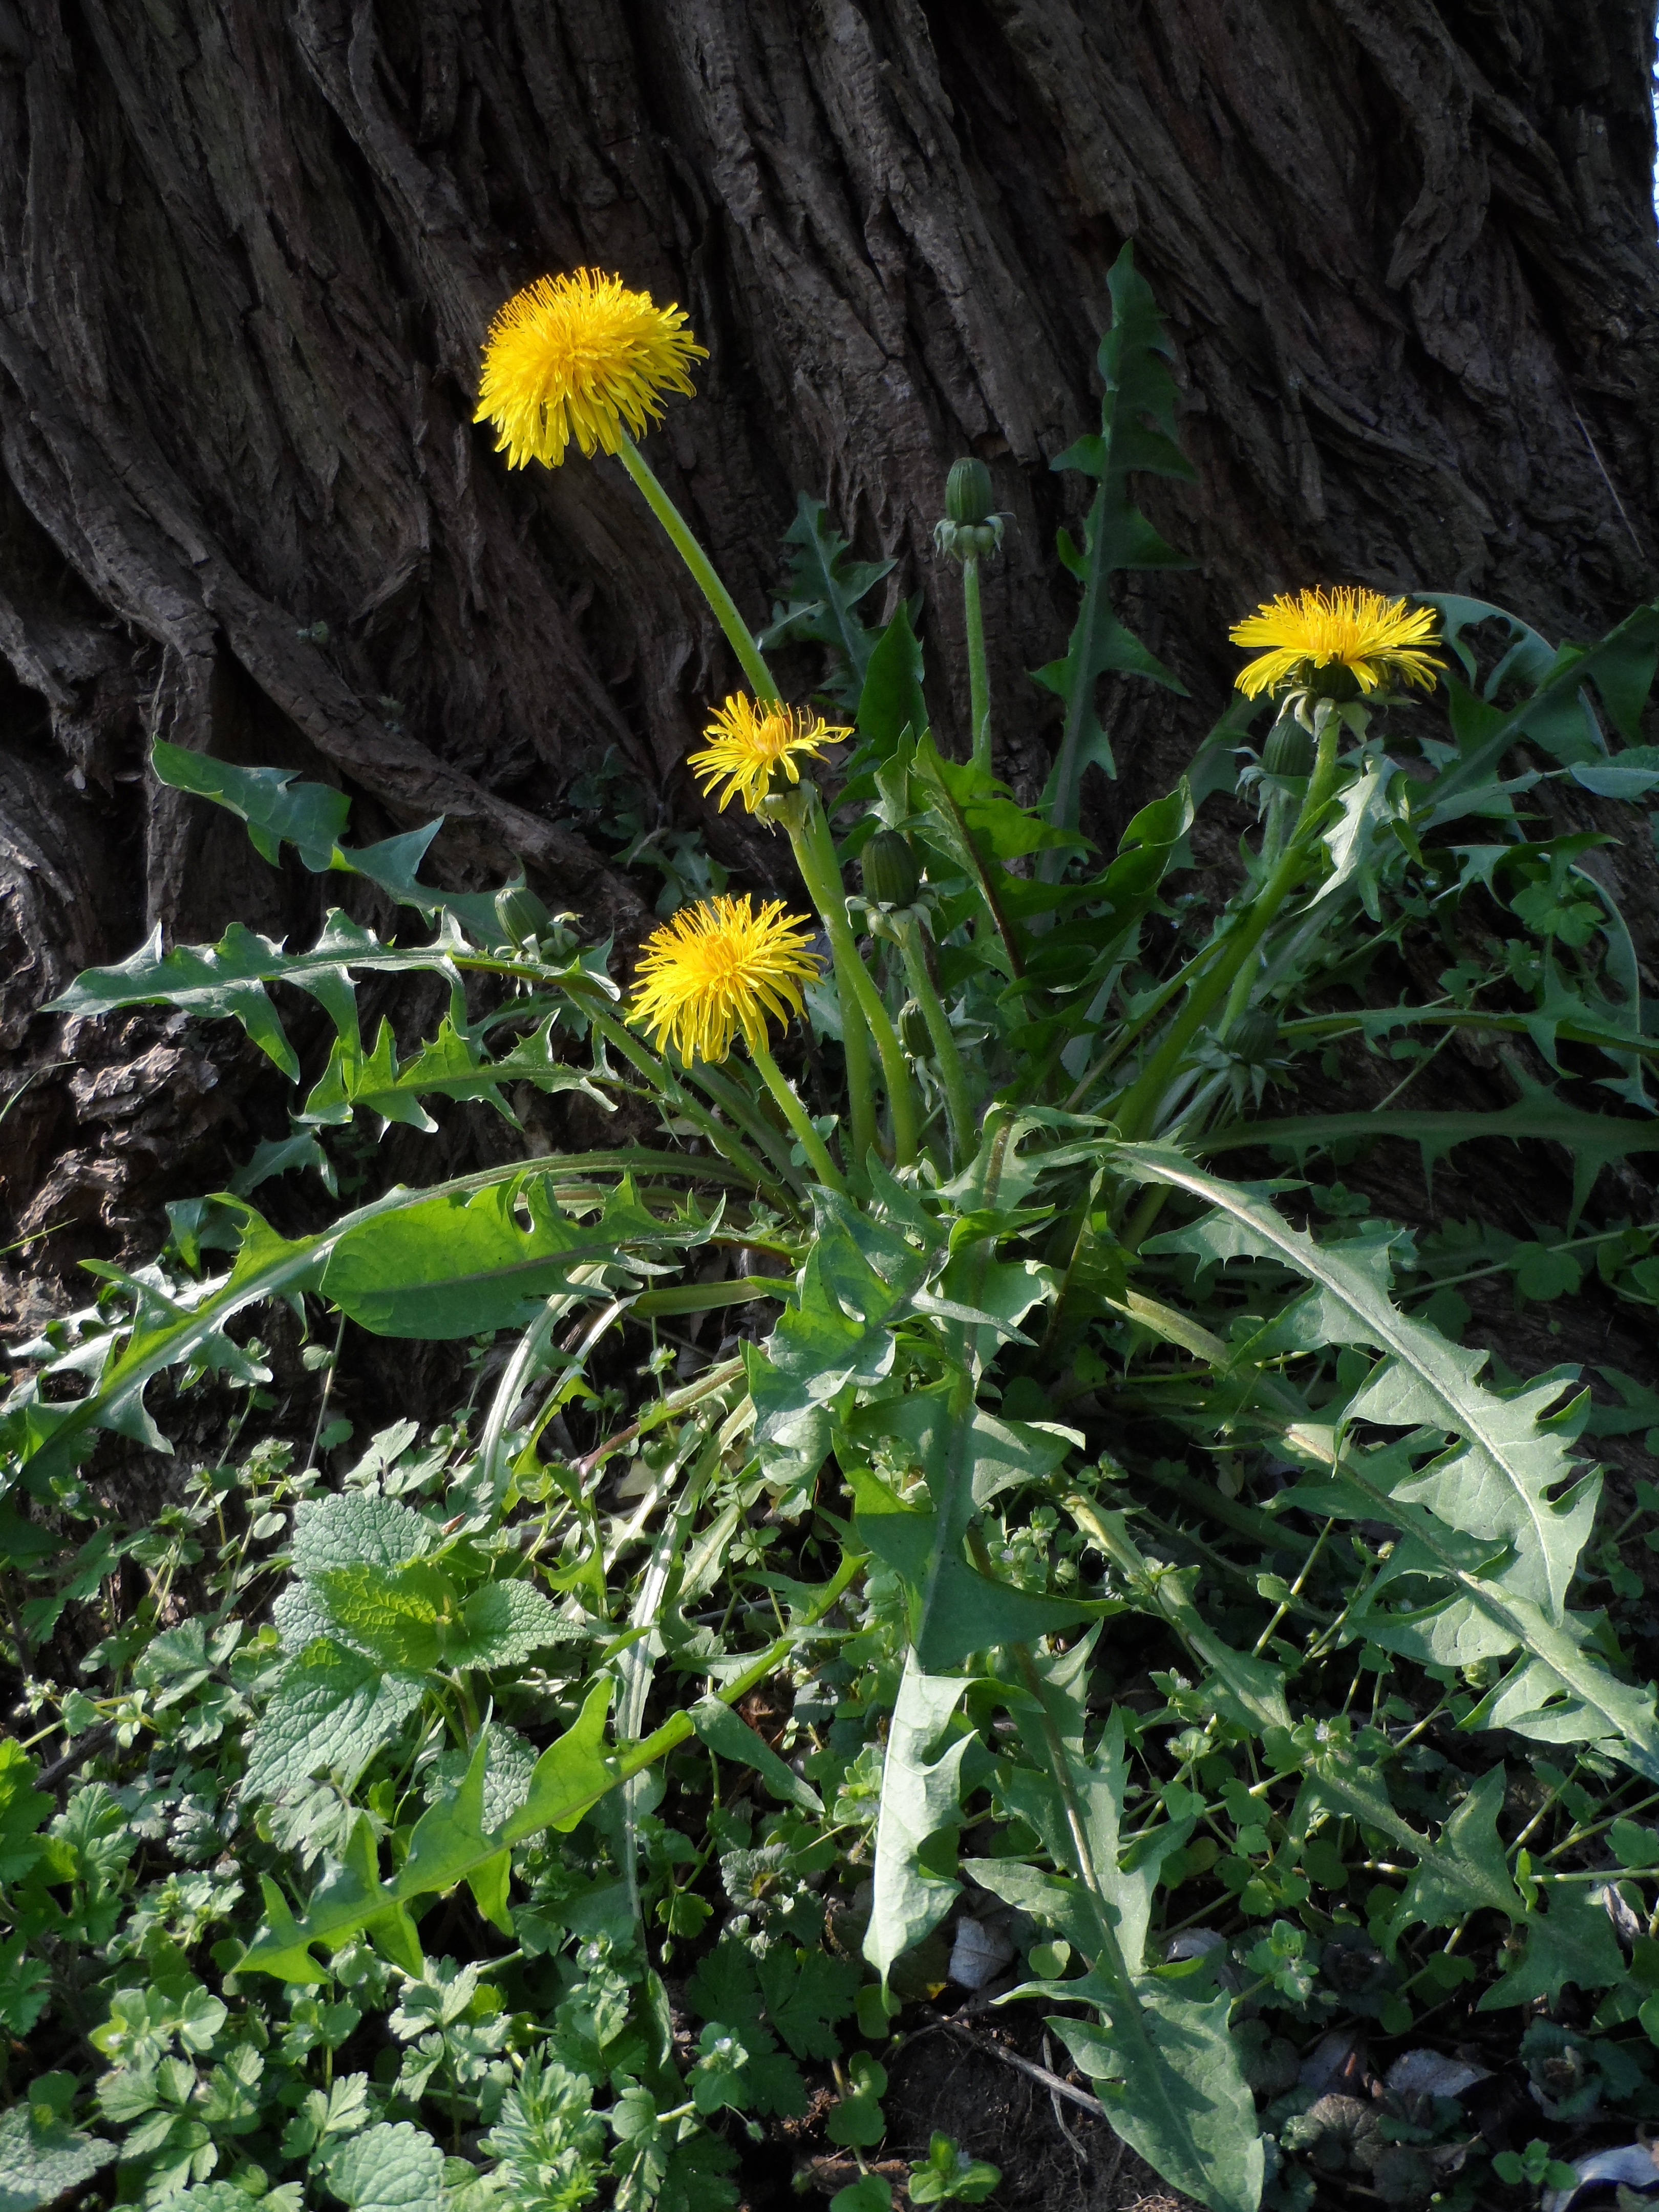
nature, blossom, light, plant, dandelion, leaf, flower, bloom, summer, salad, spring, produce, grow, botany, yellow, garden, flora, sprout, wildflower, weed, pointed flower, taraxacum, smell, bitter, composites, inflorescence, aster like, fodder plant, flowering plant, green stuff, daisy family, latex, annual plant, land plant, resistant, kuhblume, hare fodder